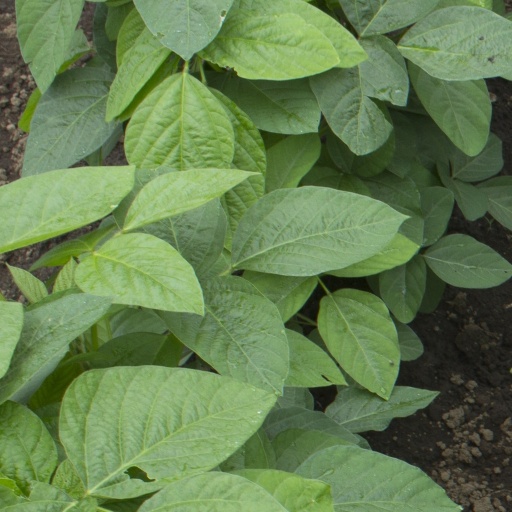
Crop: soybean